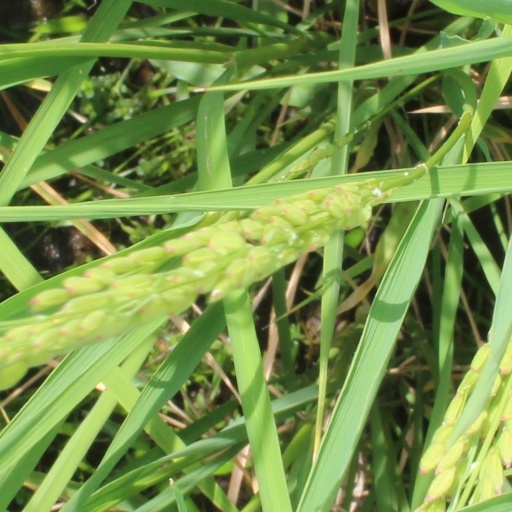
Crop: rice